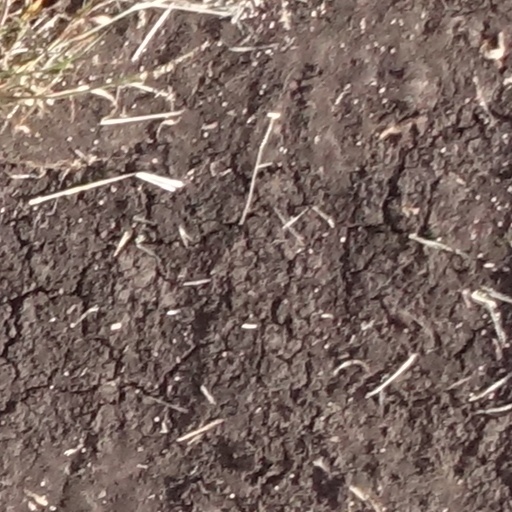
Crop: sorghum